Multnomah people

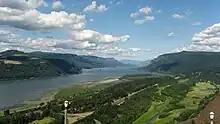
The Columbia River

What is now called the Columbia River became the dividing border between the two brothers’ land claims. The first brother's arrow landed in the Willamette Valley where he became Chief Multnomah of the Multnomah people. The second arrow landed north of the river in what is now modern day Klickitat County where he became chief of the Klickitat people.